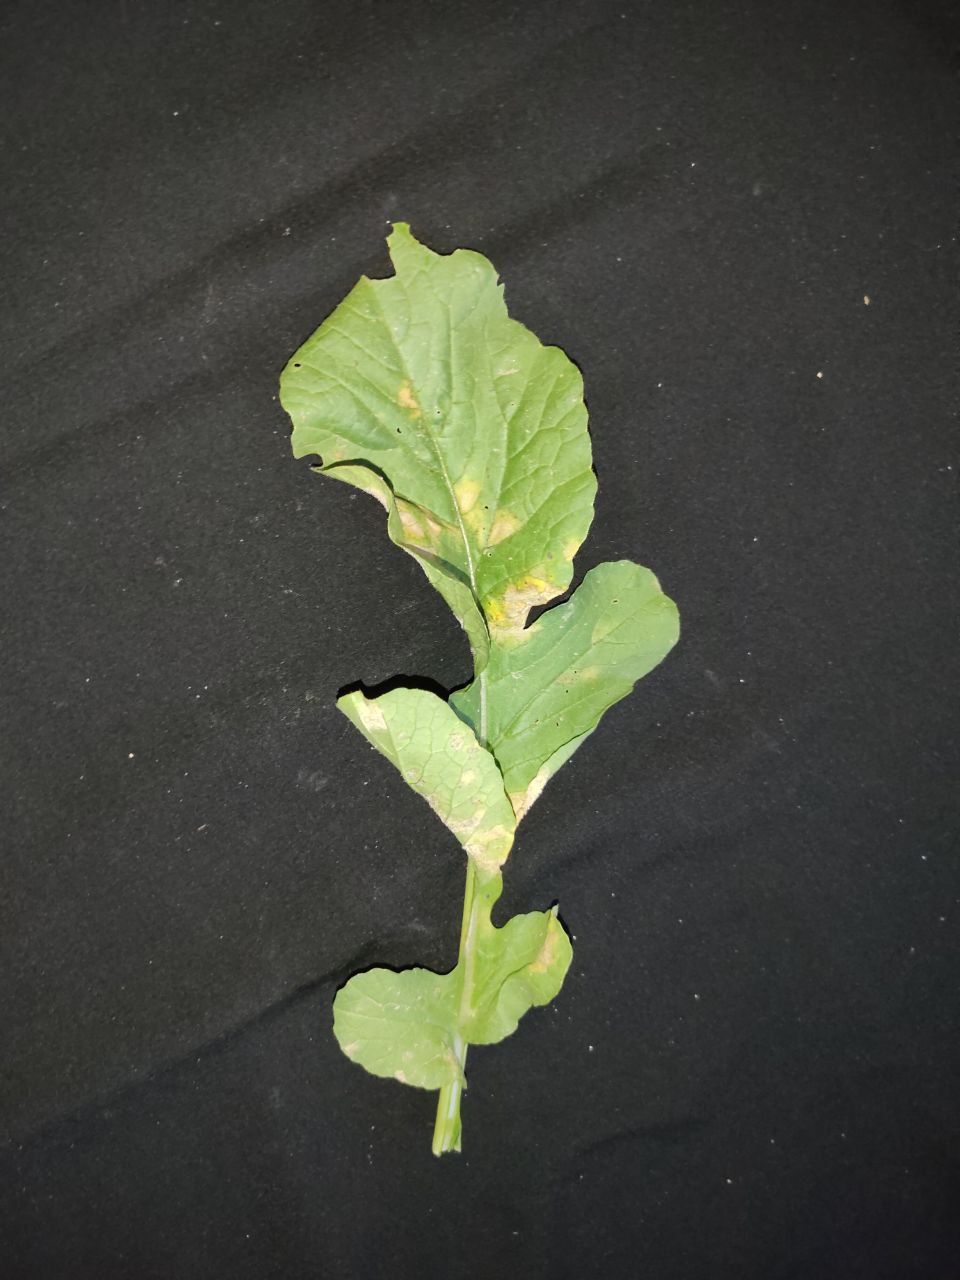
Label: Mosaic virus